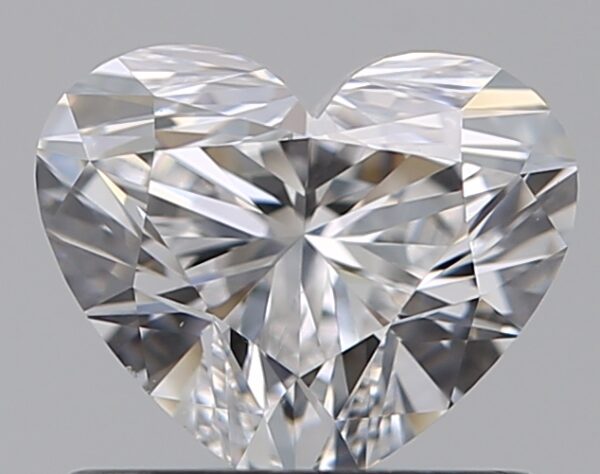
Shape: heart
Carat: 0.7
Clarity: VVS2
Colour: D
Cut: EX
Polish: EX
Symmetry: EX
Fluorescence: F
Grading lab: GIA
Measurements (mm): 5.27 x 6.27 x 3.64